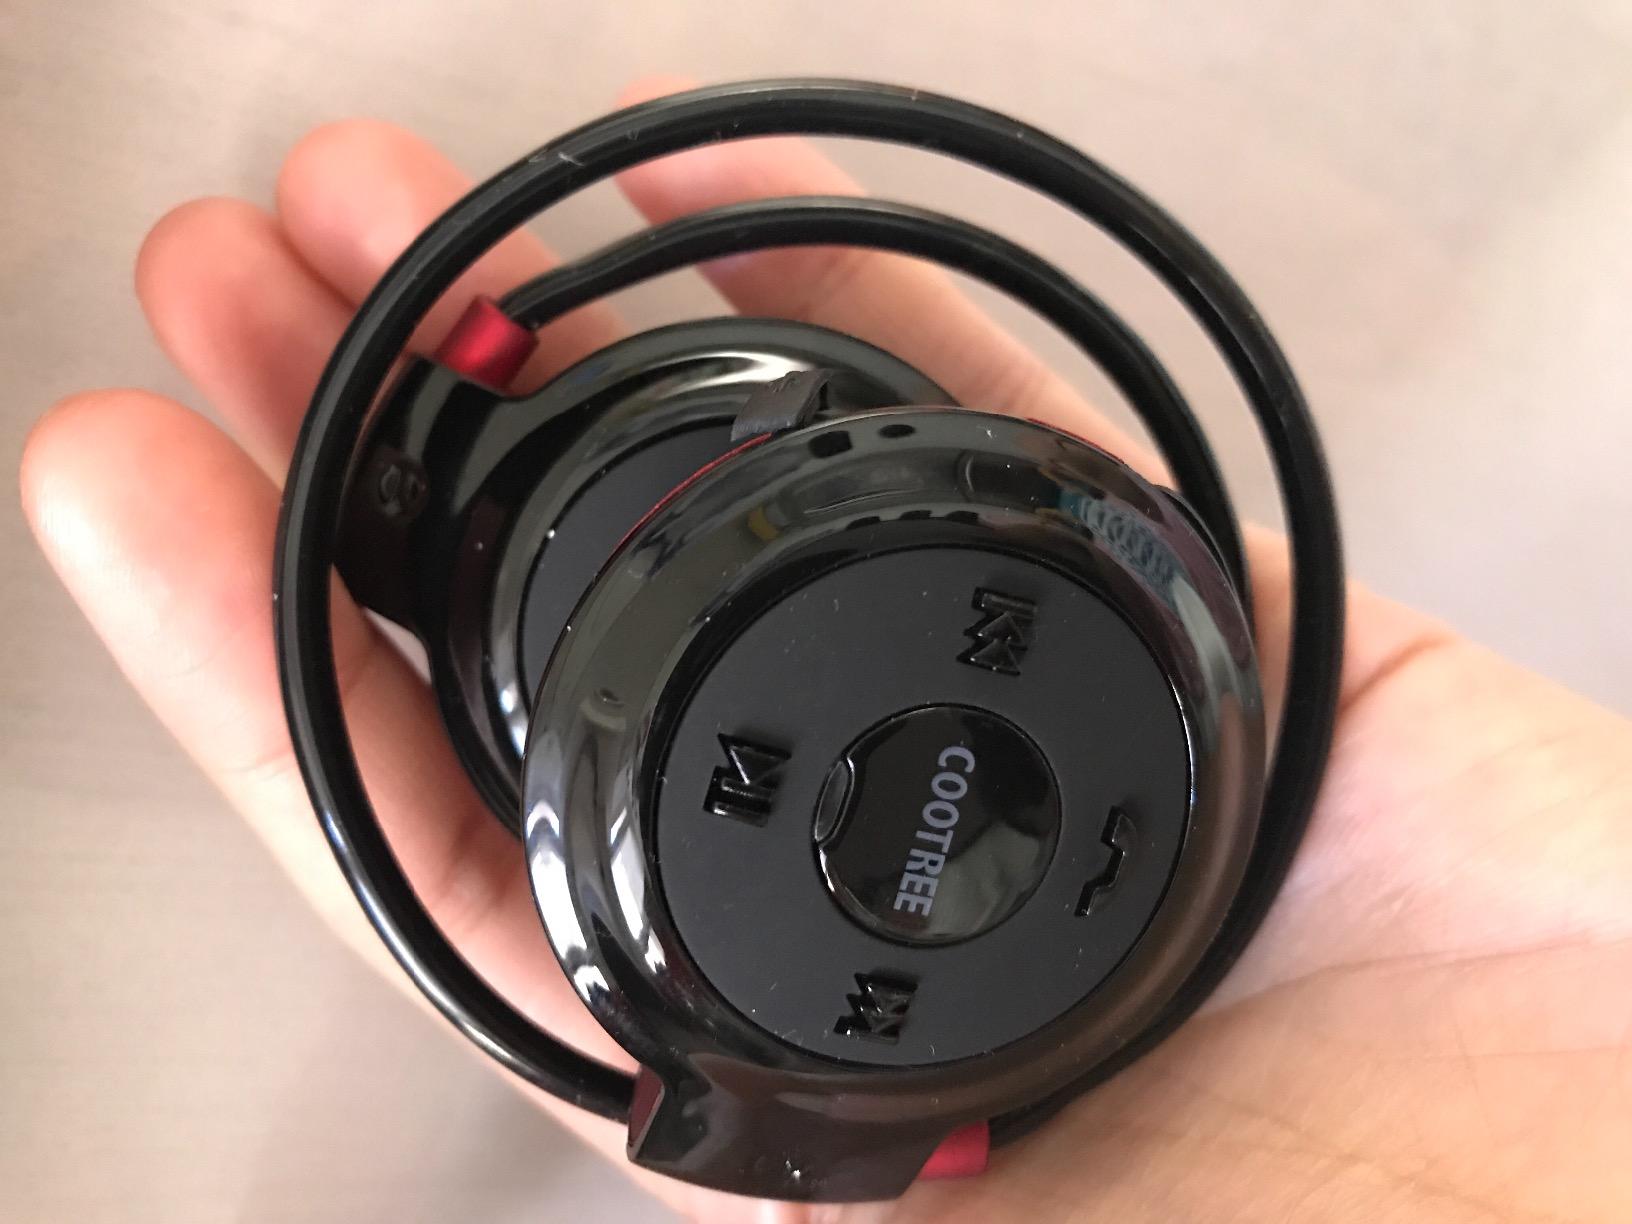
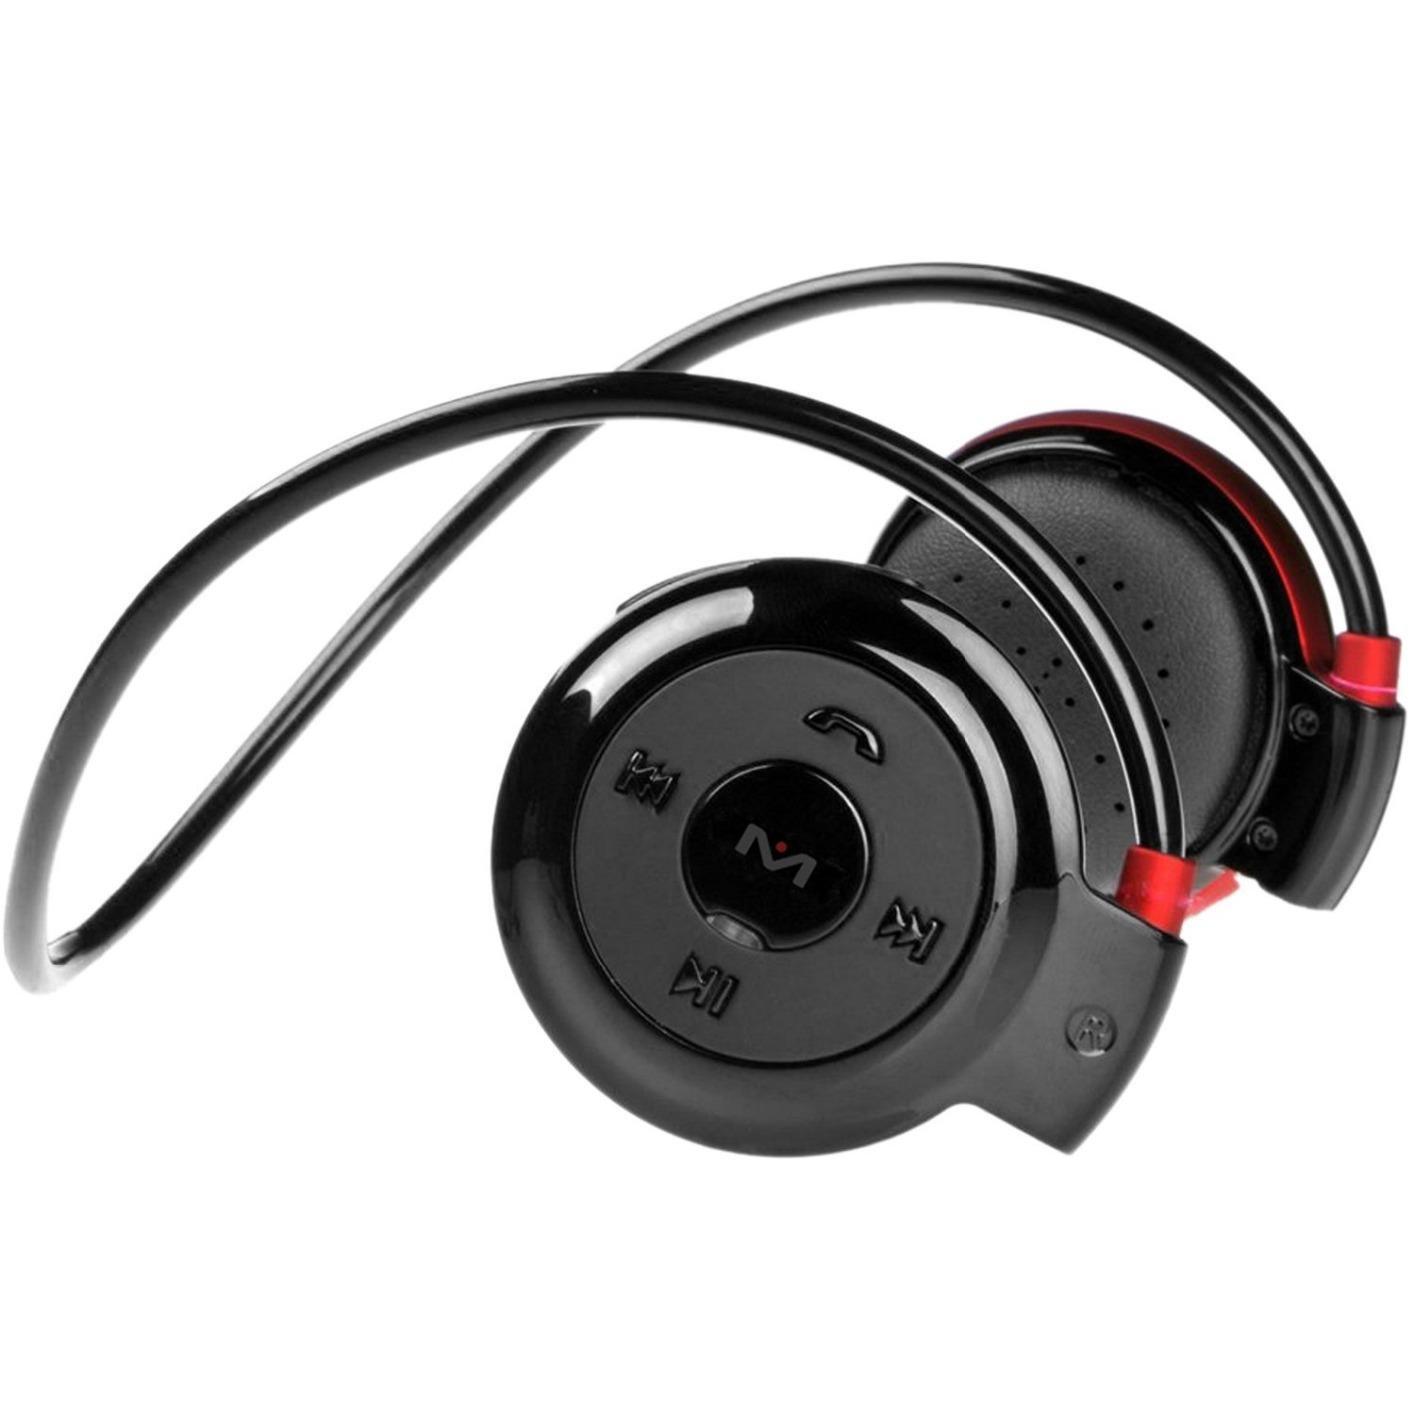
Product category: headphones
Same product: yes